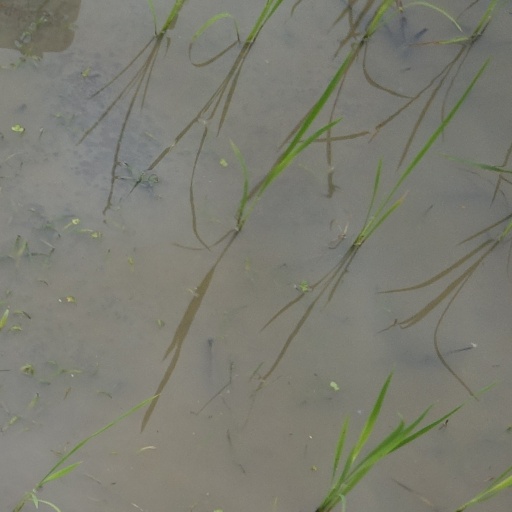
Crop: rice